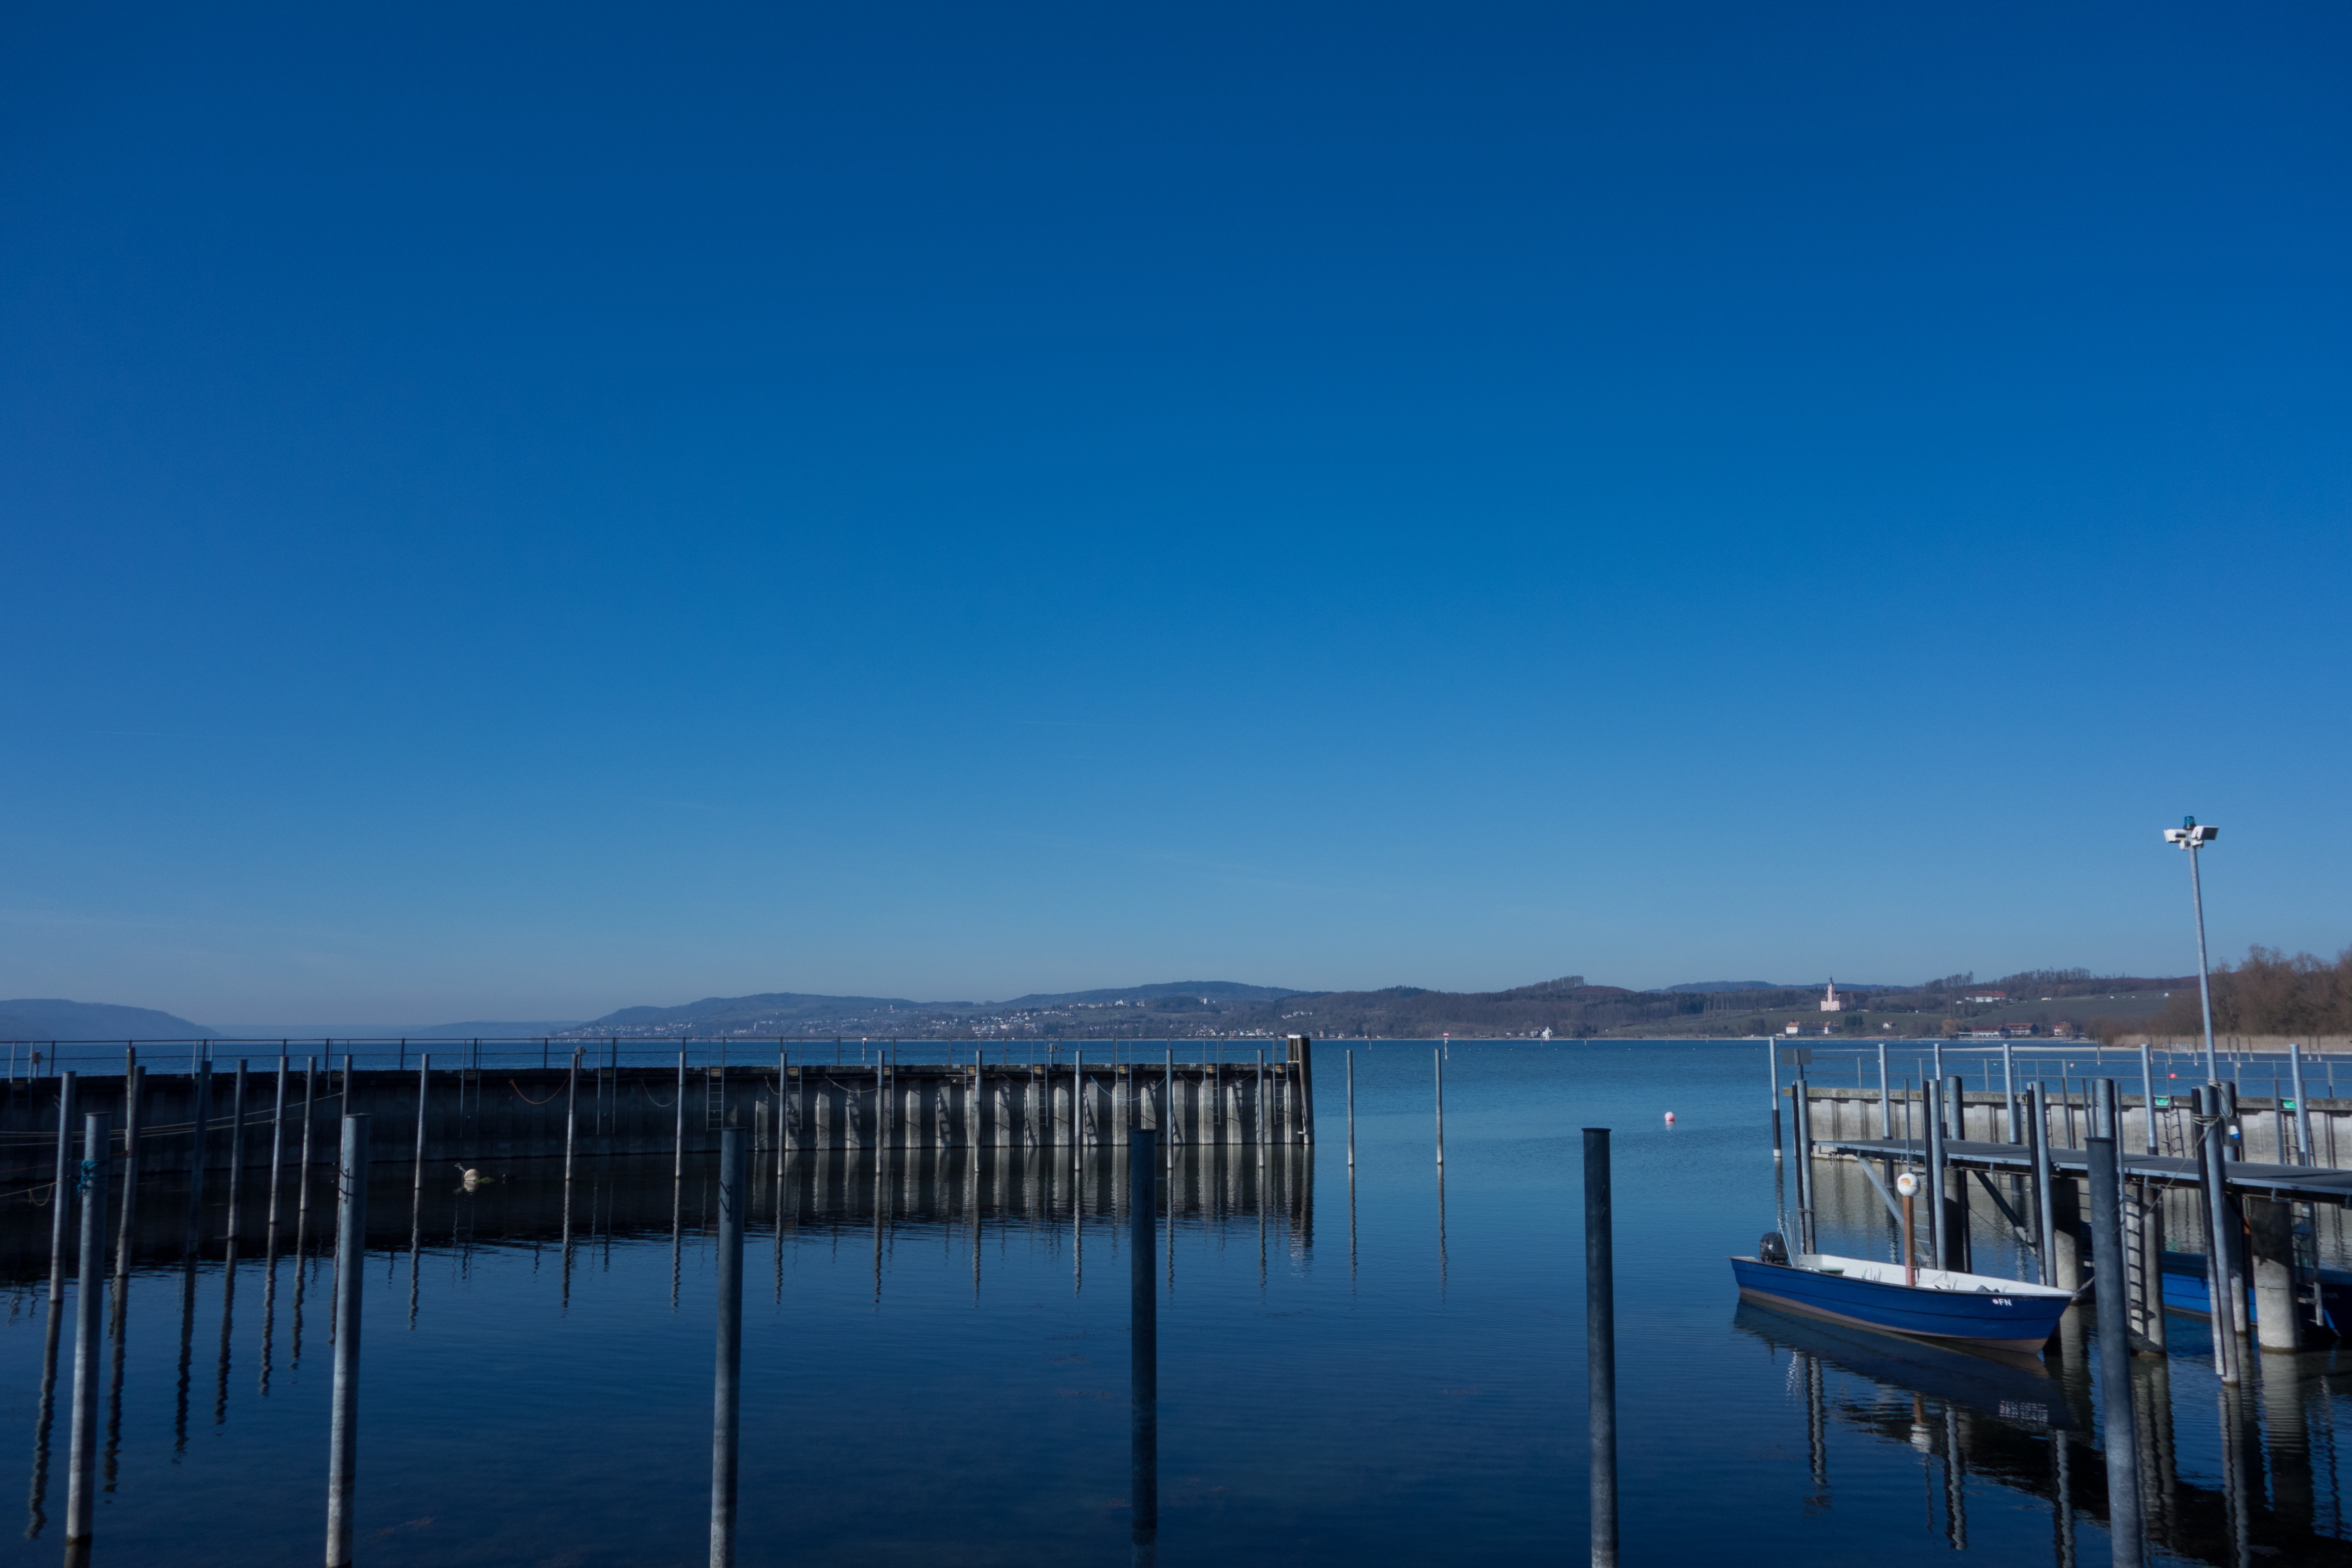
sea, coast, water, ocean, horizon, dock, sky, shore, lake, pier, dusk, idyllic, evening, reflection, bay, landmark, marina, port, tourism, body of water, places of interest, germany, mood, mirroring, lake constance, blue hour, harbour entrance, holiday destination, uhldingen